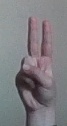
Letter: taa